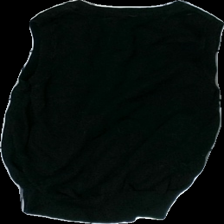
View: back
Type: Vest
Category: Children
Brand: Lindex
Colors: Black
Material: 100% cotton
Cut: Regular, V-collar
Size: 140
Season: All
Price range: 50-100
Recommended usage: Reuse